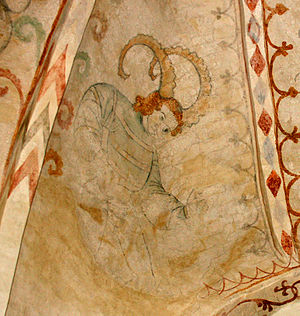
Dalbyneder Kirke
Dalbyneder Kirke, det vestlige hvælvfag i skibet med gotiske kalkmalerier fra 1511 af en mand med bukkehorn, der symboliserer dovenskaben, en af de syv katolske dødssynder. Dalbyneder Sogn, Gjerlev Herred, Randers Amt, Danmark.
Dalbyneder Kirke er en kirke i Dalbyneder Sogn i Randers Kommune. Kirkens kor og skib er oprindelig romansk, mens våbenhus, tårn og hvælvingerne i kor og skib er gotiske.